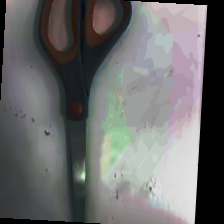
Label: no bracelet mod